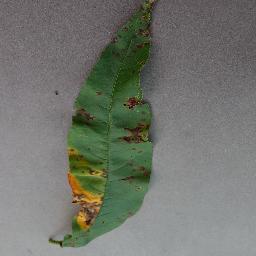
Label: Peach___Bacterial_spot